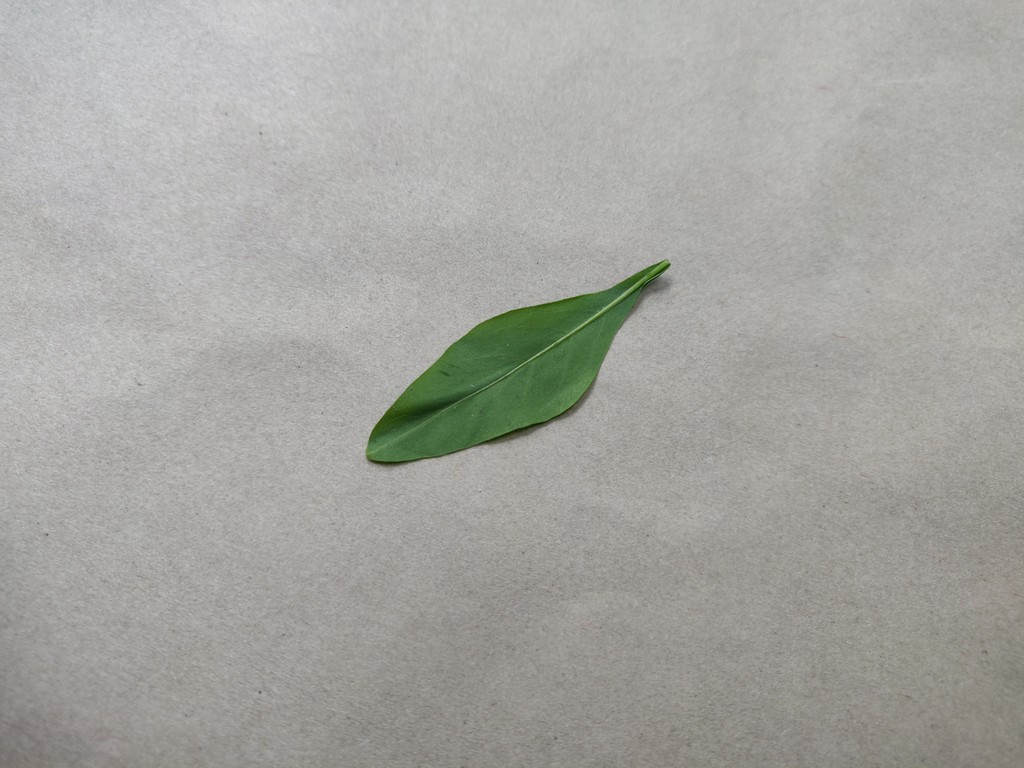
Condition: Healthy
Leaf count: single
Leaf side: back